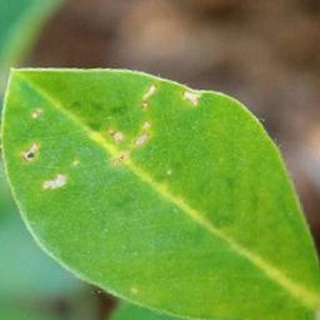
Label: healthy_groundnut